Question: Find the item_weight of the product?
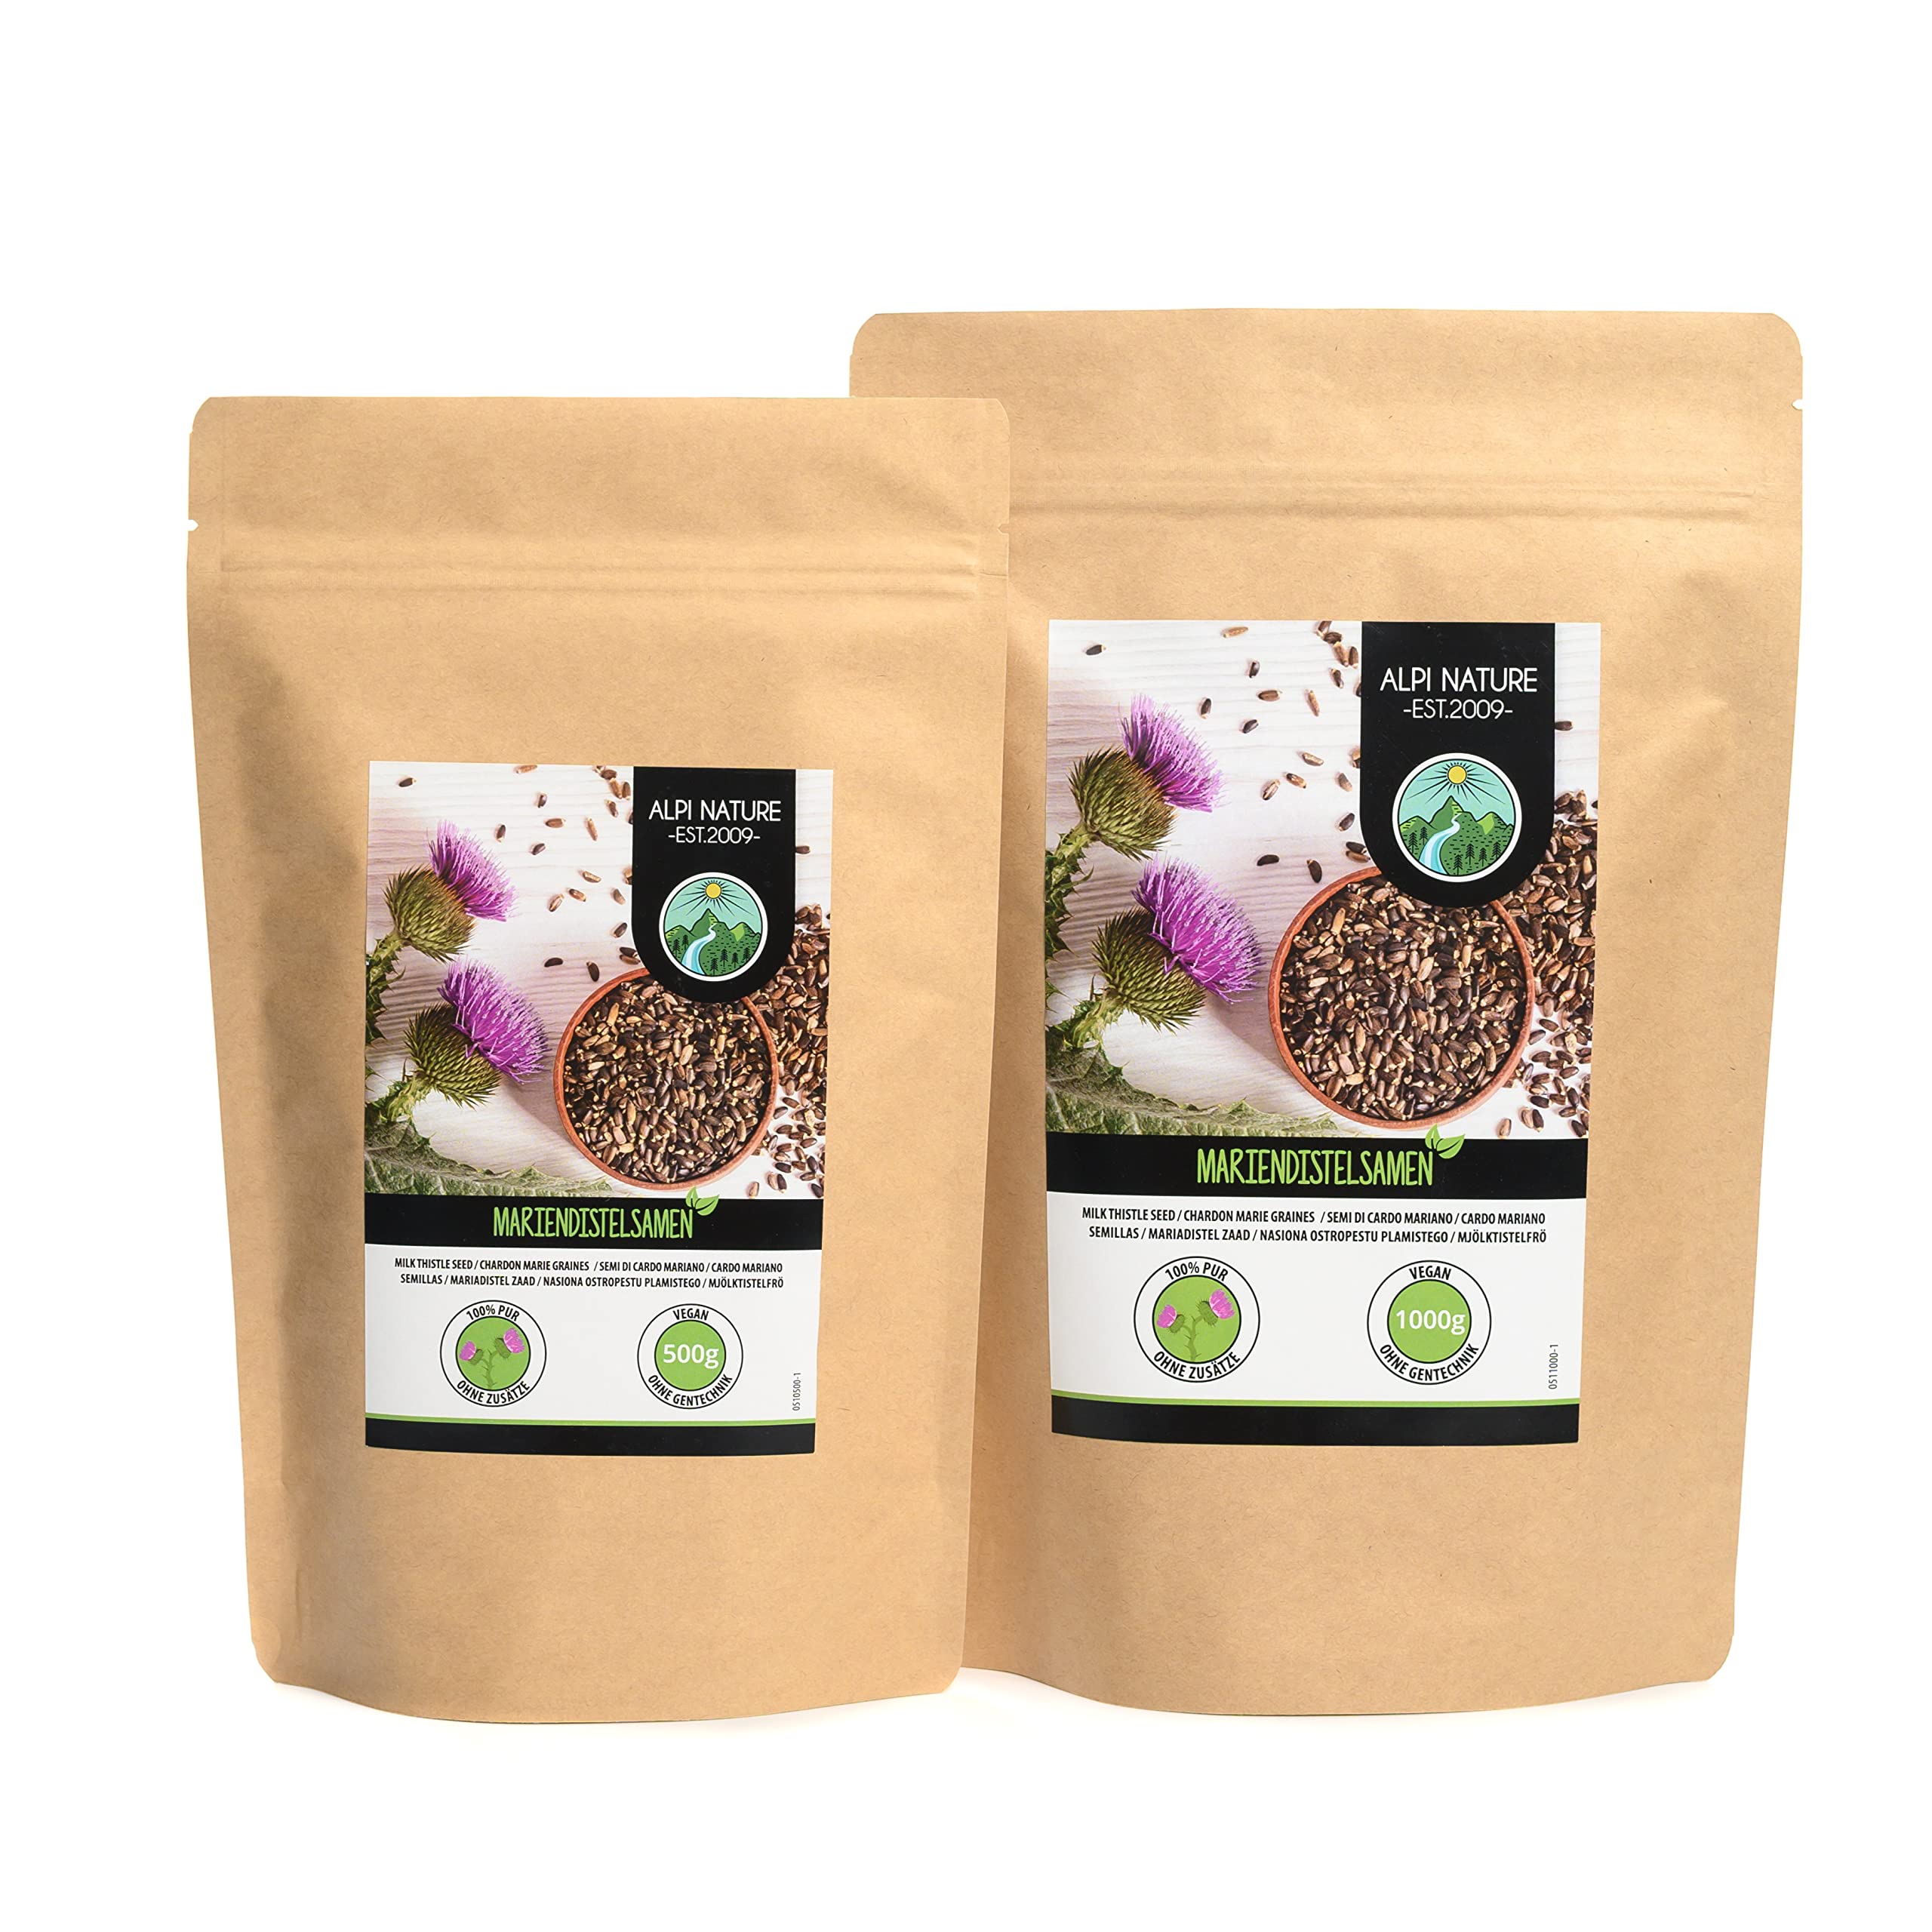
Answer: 1000.0 gram